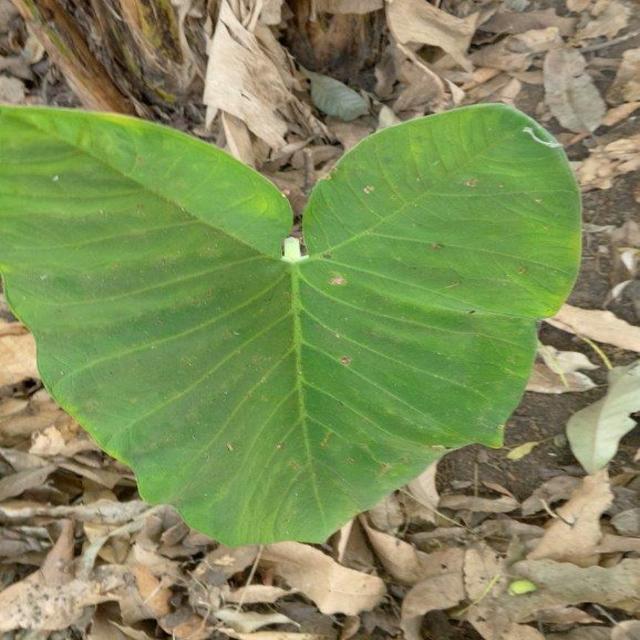
Label: Early_Blight